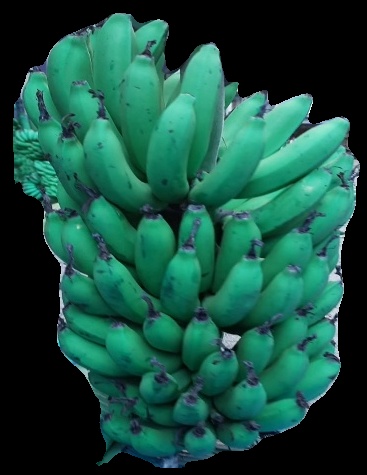
Variety: pachbale
Grade: grade2